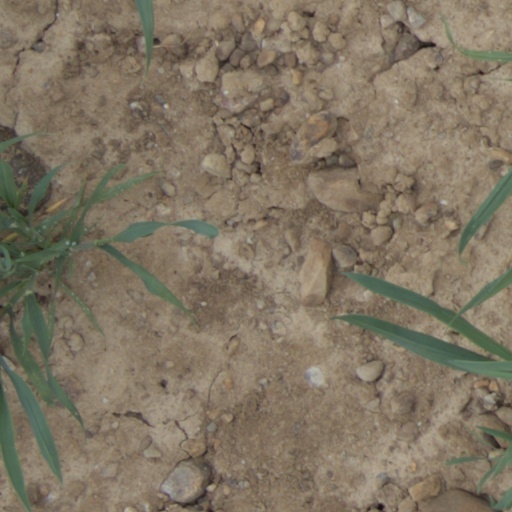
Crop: wheat